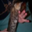
Label: cat